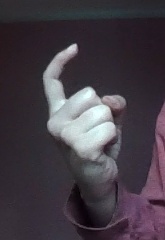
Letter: ra